Gills Bay

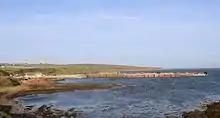
The pier in 2016

At present it is designated as a wreck and exhibits two green lights at its seaward end, rather than a pier which shows two red lights. As all this work is funded by the ferry company at present (2006), work continues slowly as finances permit. It is planned to continue dredging to make sufficient room for a ferry to turn round if need be and then possibly extend the pier again at an angle at the seaward end to stop the swell which is sometimes too great for work at the linkspan. This will not be before the summer of 2008.